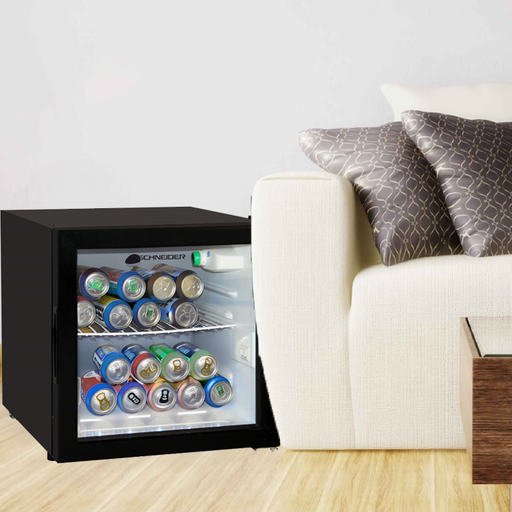
קטגוריה: חשמל לבית
תיאור: מקרר דלת זכוכית 46 ליטר מבית SCNEIDER
דגם: SCHRO465BG